John C. Colt

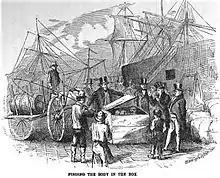
Authorities open the crate containing the body of Adams, – Sutton 1874.

On September 17, 1841, a New York printer named Samuel Adams went to meet Colt to collect a debt due for some textbooks that Adams had printed for him. The two disagreed about the final amount owed; sources indicate that it was a discrepancy of $1.35. According to Colt, Adams began choking him with his cravat. In self-defense, Colt reached for what he thought was a hammer to fend him off, but the weapon was actually a hatchet. Colt struck Adams four or five times with the weapon, causing Adams to drop to the floor.